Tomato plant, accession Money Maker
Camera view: horizontal (90 deg, fisheye); turntable rotation: 120 degrees
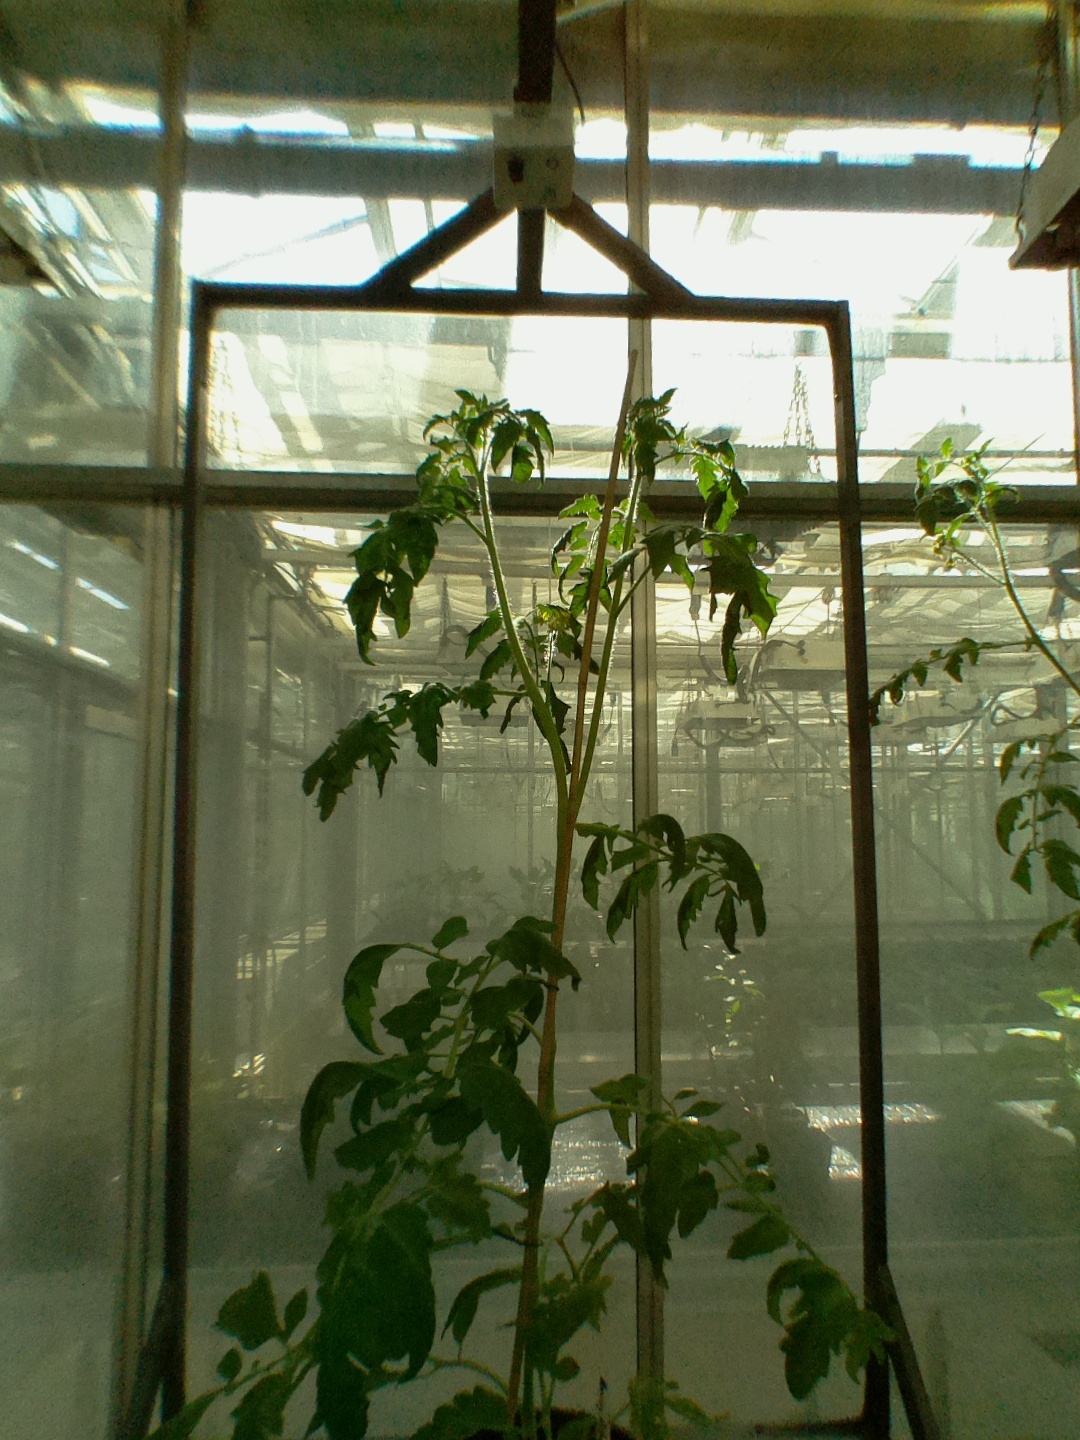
BBCH growth stage 63: 30%-40% of flowers open